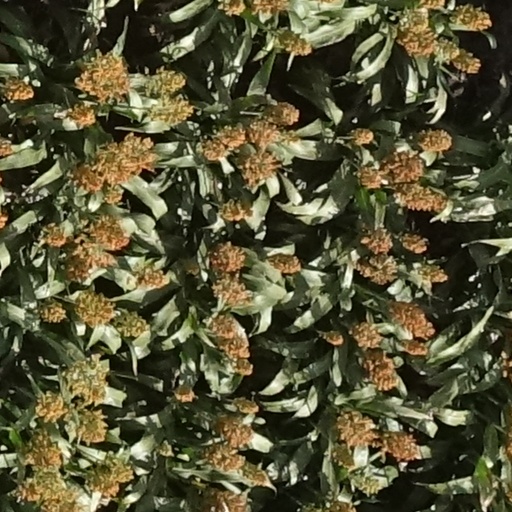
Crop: sorghum